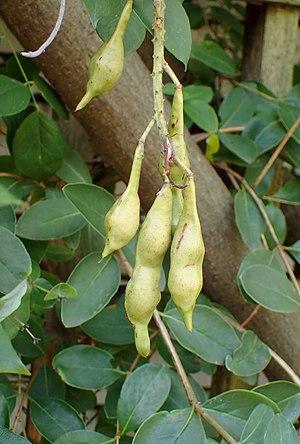
Wisteria est un genre de plantes dicotylédones de la famille des Fabaceae, sous-famille des Faboideae, originaire d'Extrême-Orient et d'Amérique du Nord, qui compte sept à neuf espèces acceptées.